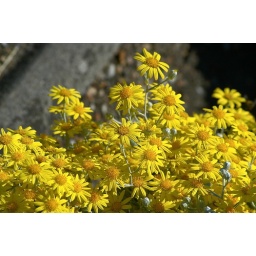
yellow flowers like sunny dollops to flop in your lap xxxx